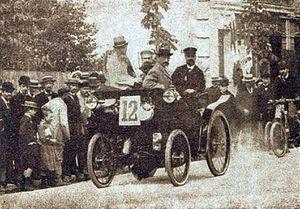
La première voiture spécifiquement de course (1896)
Le premier Grand Prix automobile a été le Grand Prix de France en 1906 qui s'est tenu sur circuit, mais les premières compétitions automobiles ont débuté à partir de 1894.